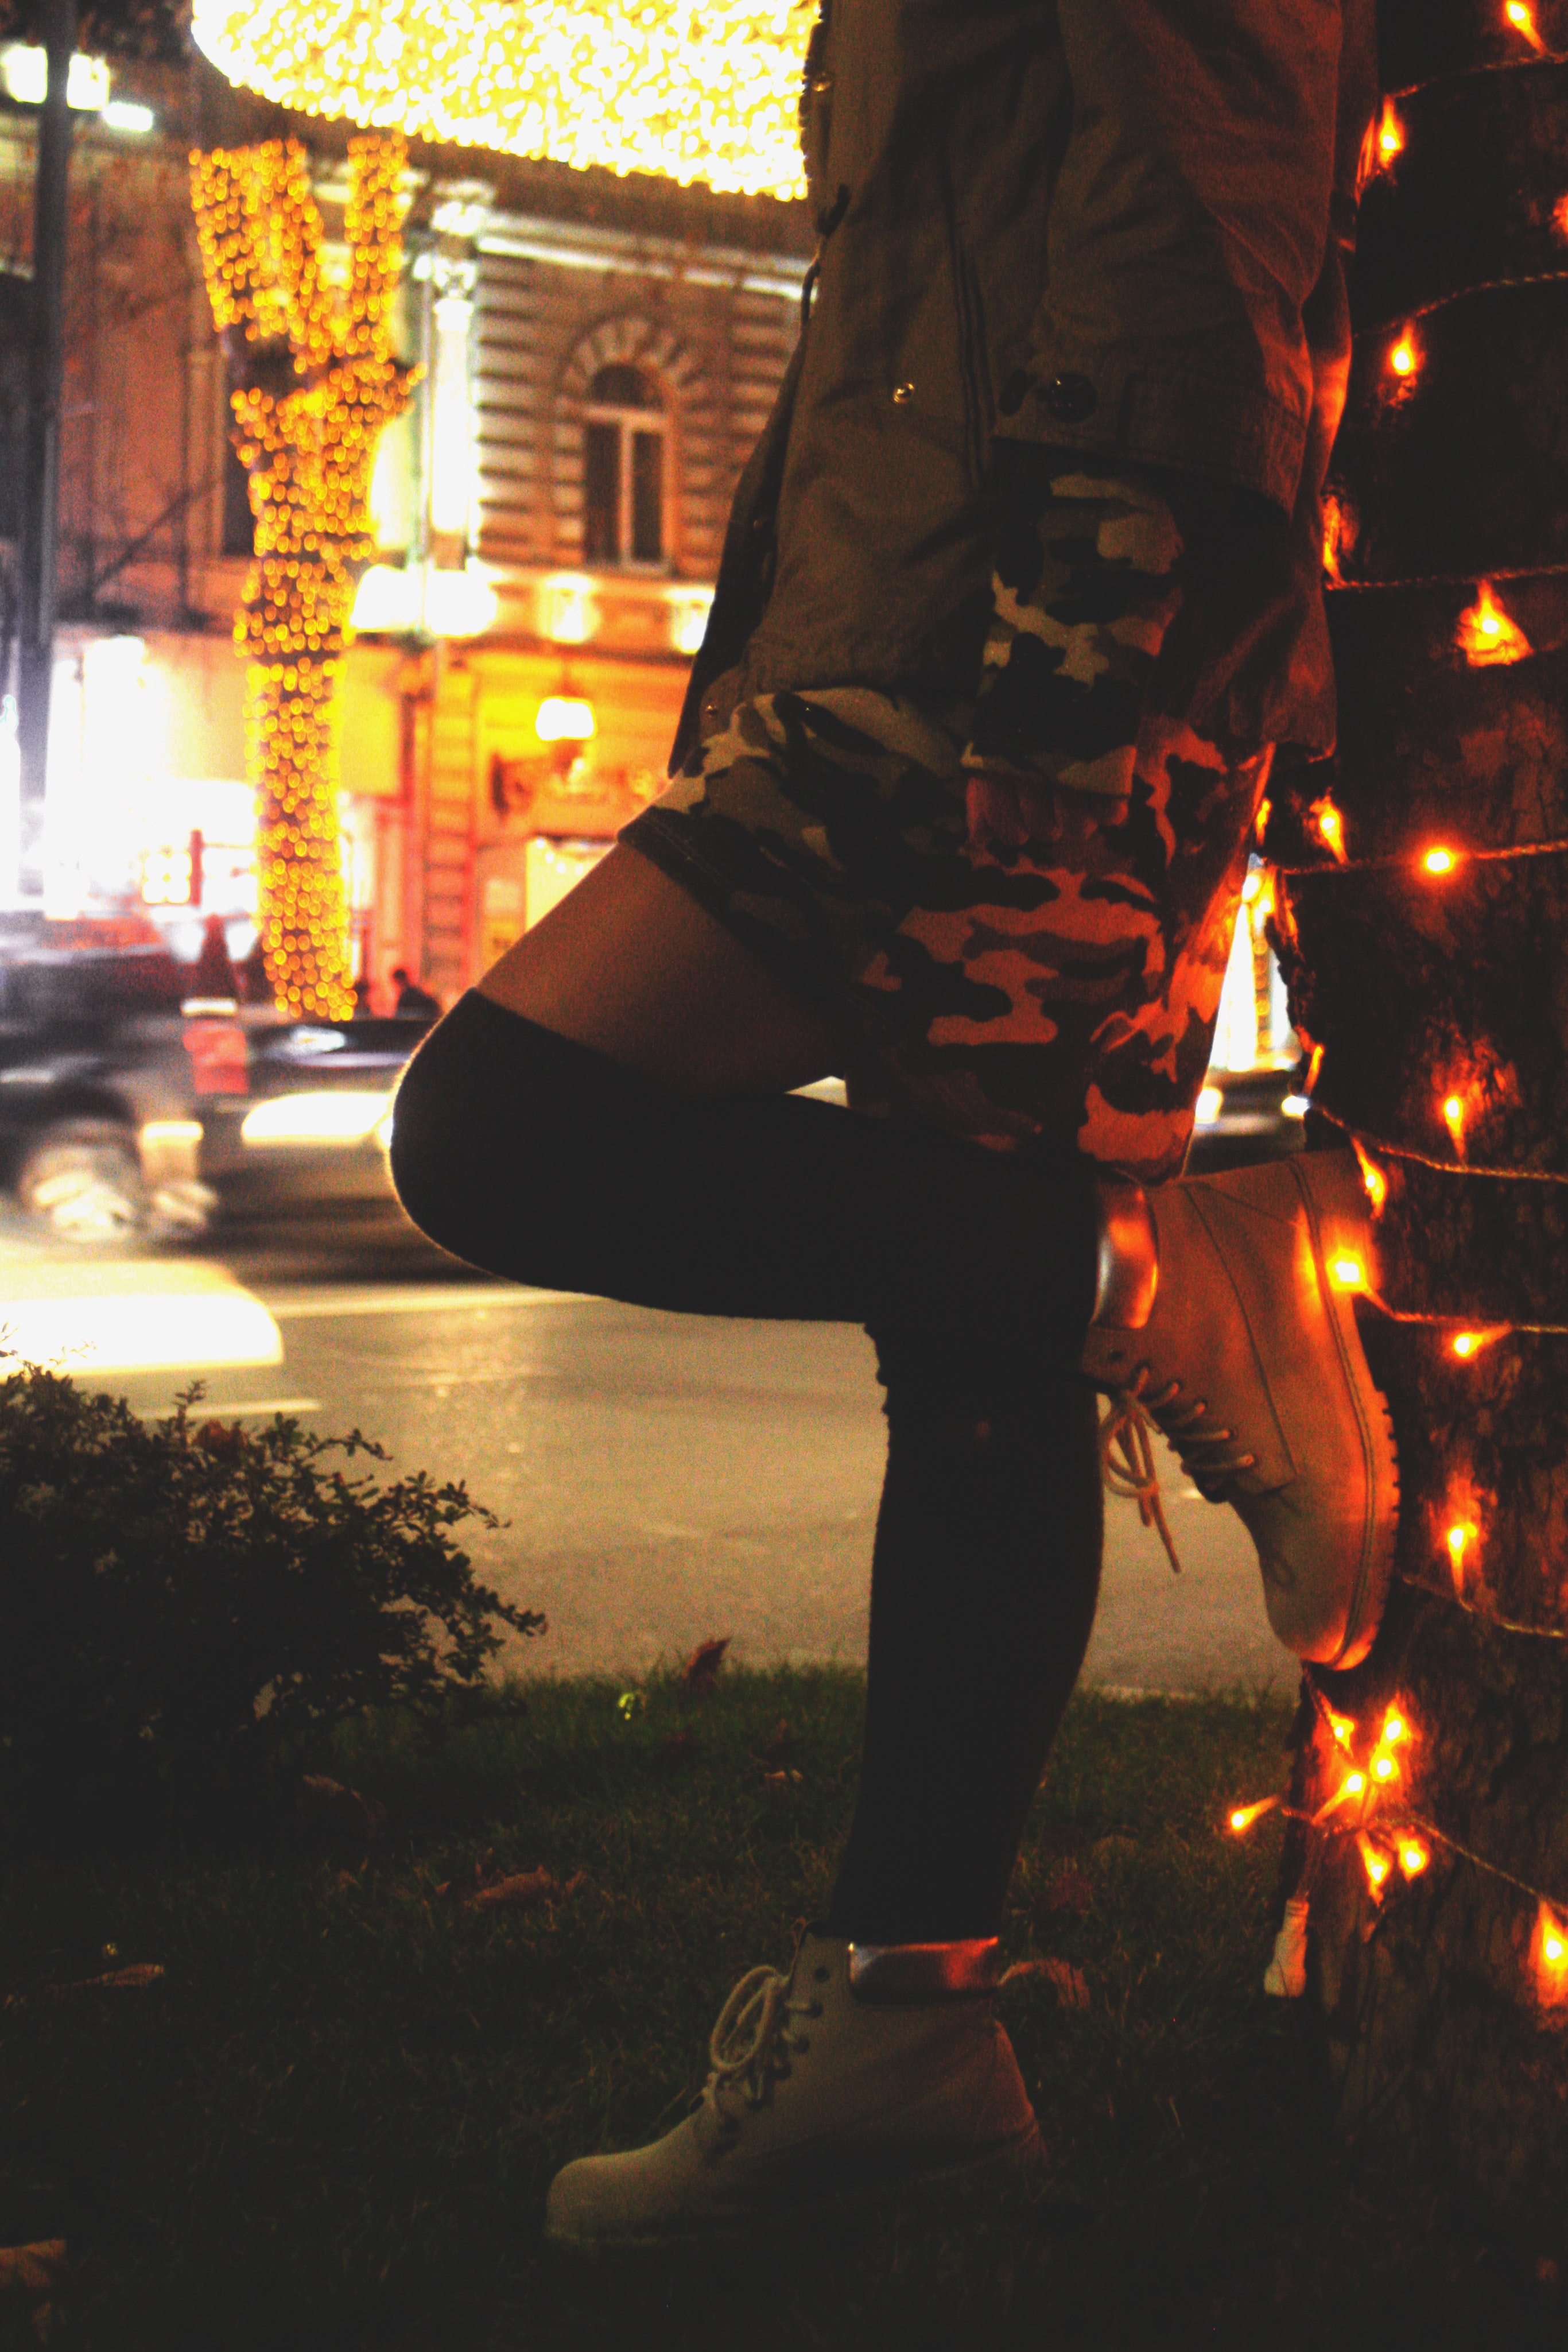
heat, leg, shoe